Capitol Park Museum - Baton Rouge

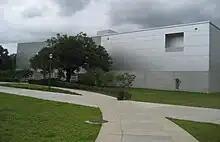
Exterior view, 2009

The Capitol Park Museum is a branch of the Louisiana State Museum located at 660 N. 4th Street, Baton Rouge, Louisiana.